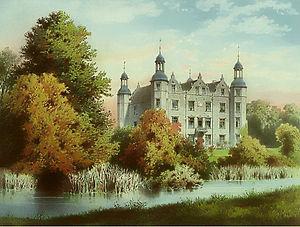
Le château d'Ahrensburg est un château du sud du Schleswig-Holstein situé à Ahrensburg à trente kilomètres au nord-est du centre de Hambourg. C'est une des merveilles de la Renaissance du nord de l'Allemagne. Le château est entouré d'un parc à l'anglaise.